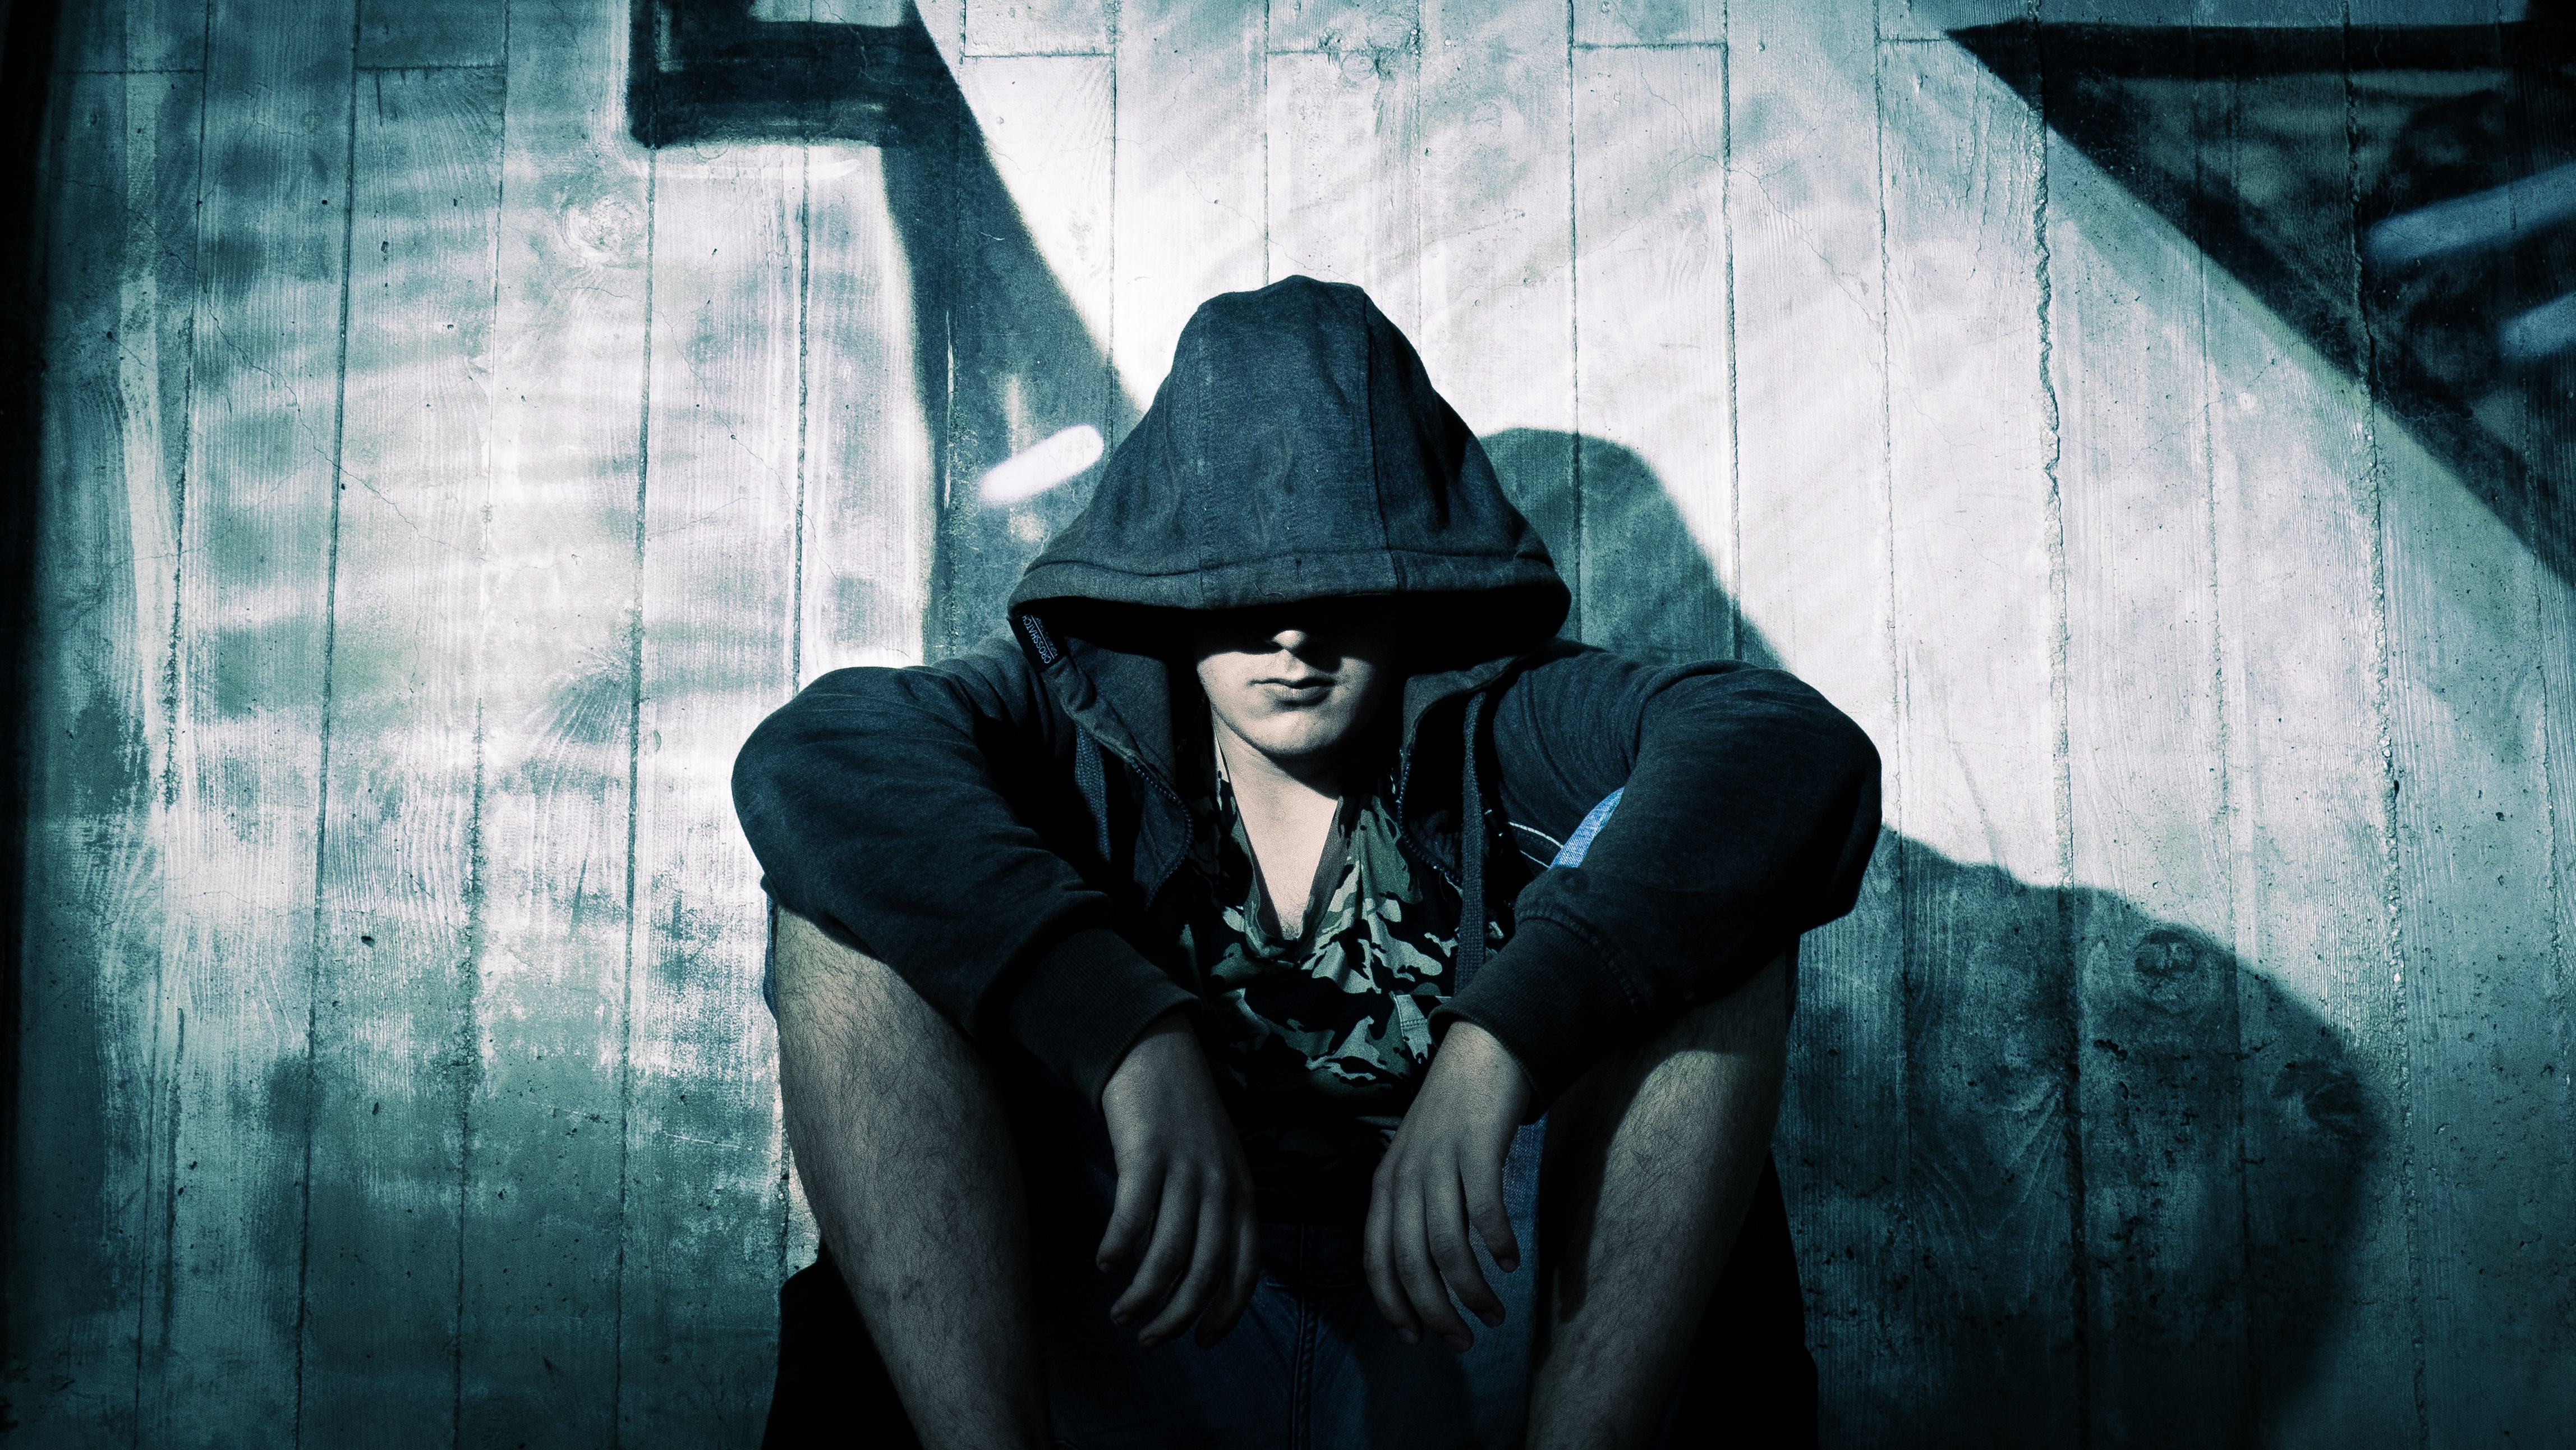
man, street, spooky, urban, alone, dark, sadness, portrait, model, color, sitting, shadow, darkness, fashion, blue, black, hoodie, jacket, mask, mysterious, wooden, snapshot, weird, scene, style, mood, wear, adult, despair, film noir